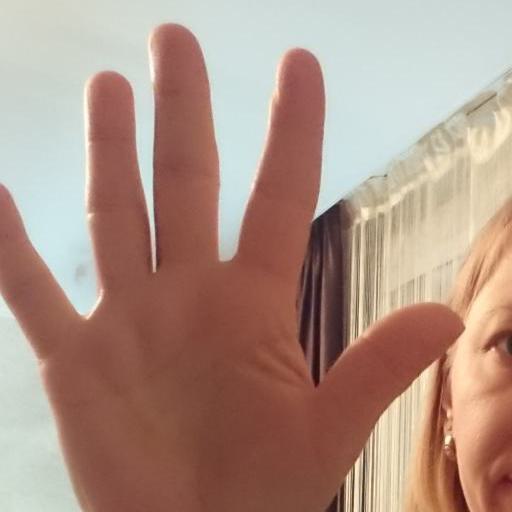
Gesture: palm